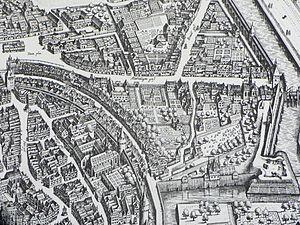
La mention d'une population juive à Francfort-sur-le-Main dans un document remonte au 18 janvier 1074, où Henri IV permet à des citoyens et Juifs de Worms de séjourner à Francfort et d'y bénéficier de certains privilèges. En 1082, le rabbin de Mayence Elieser ben Nathan mentionne la communauté juive de Francfort dans une lettre. Par la suite, cette population s'est accrue à la suite des expulsions de différentes villes d'Allemagne.